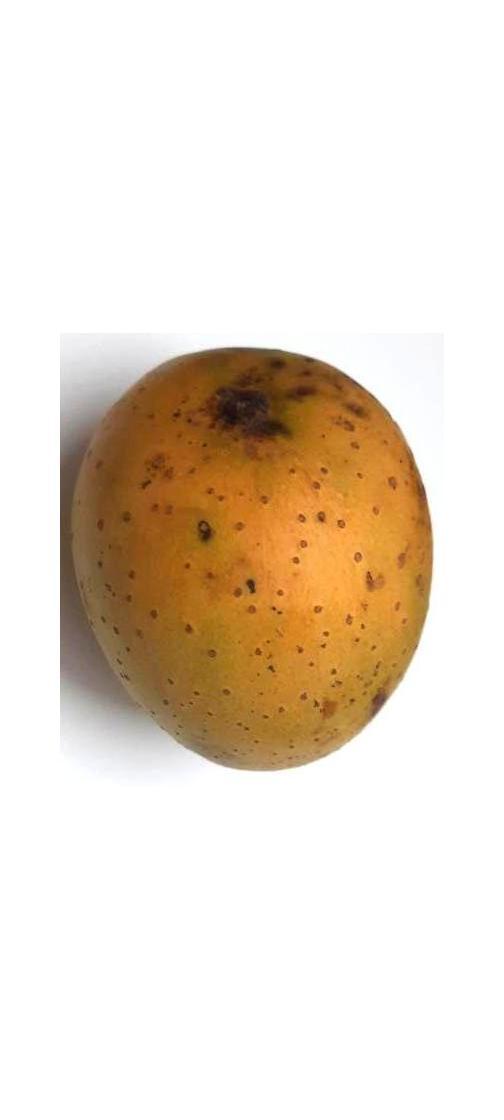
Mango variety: Gourmoti